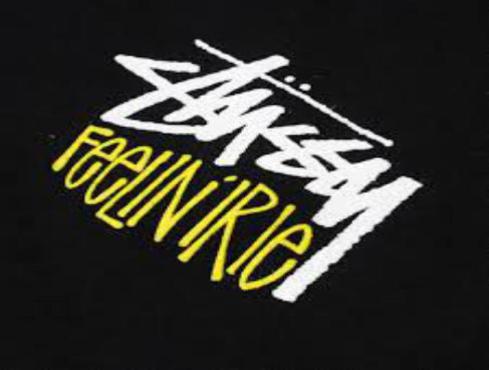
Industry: Clothes